Single carriageway

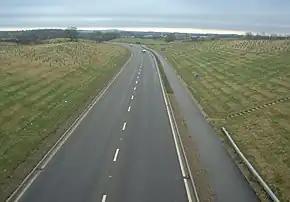
The A511 in Leicestershire, England: a typical single-carriageway arterial road with one traffic lane for each direction (and, in this case, a two-way pedestrian and cycle way alongside)

A single carriageway (British English) is a road with one, two or more lanes arranged within a one carriageway with no central reservation/median strip to separate opposing flows of traffic. A single-track road is a type of single carriageway with a single lane with passing places for traffic in both directions. An undivided highway (American English) is the term used for motorways with two or more lanes with no central reservation/median strip. Road traffic safety is generally worse for high-speed single carriageways than for dual carriageways due to the lack of separation between traffic moving in opposing directions.